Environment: real
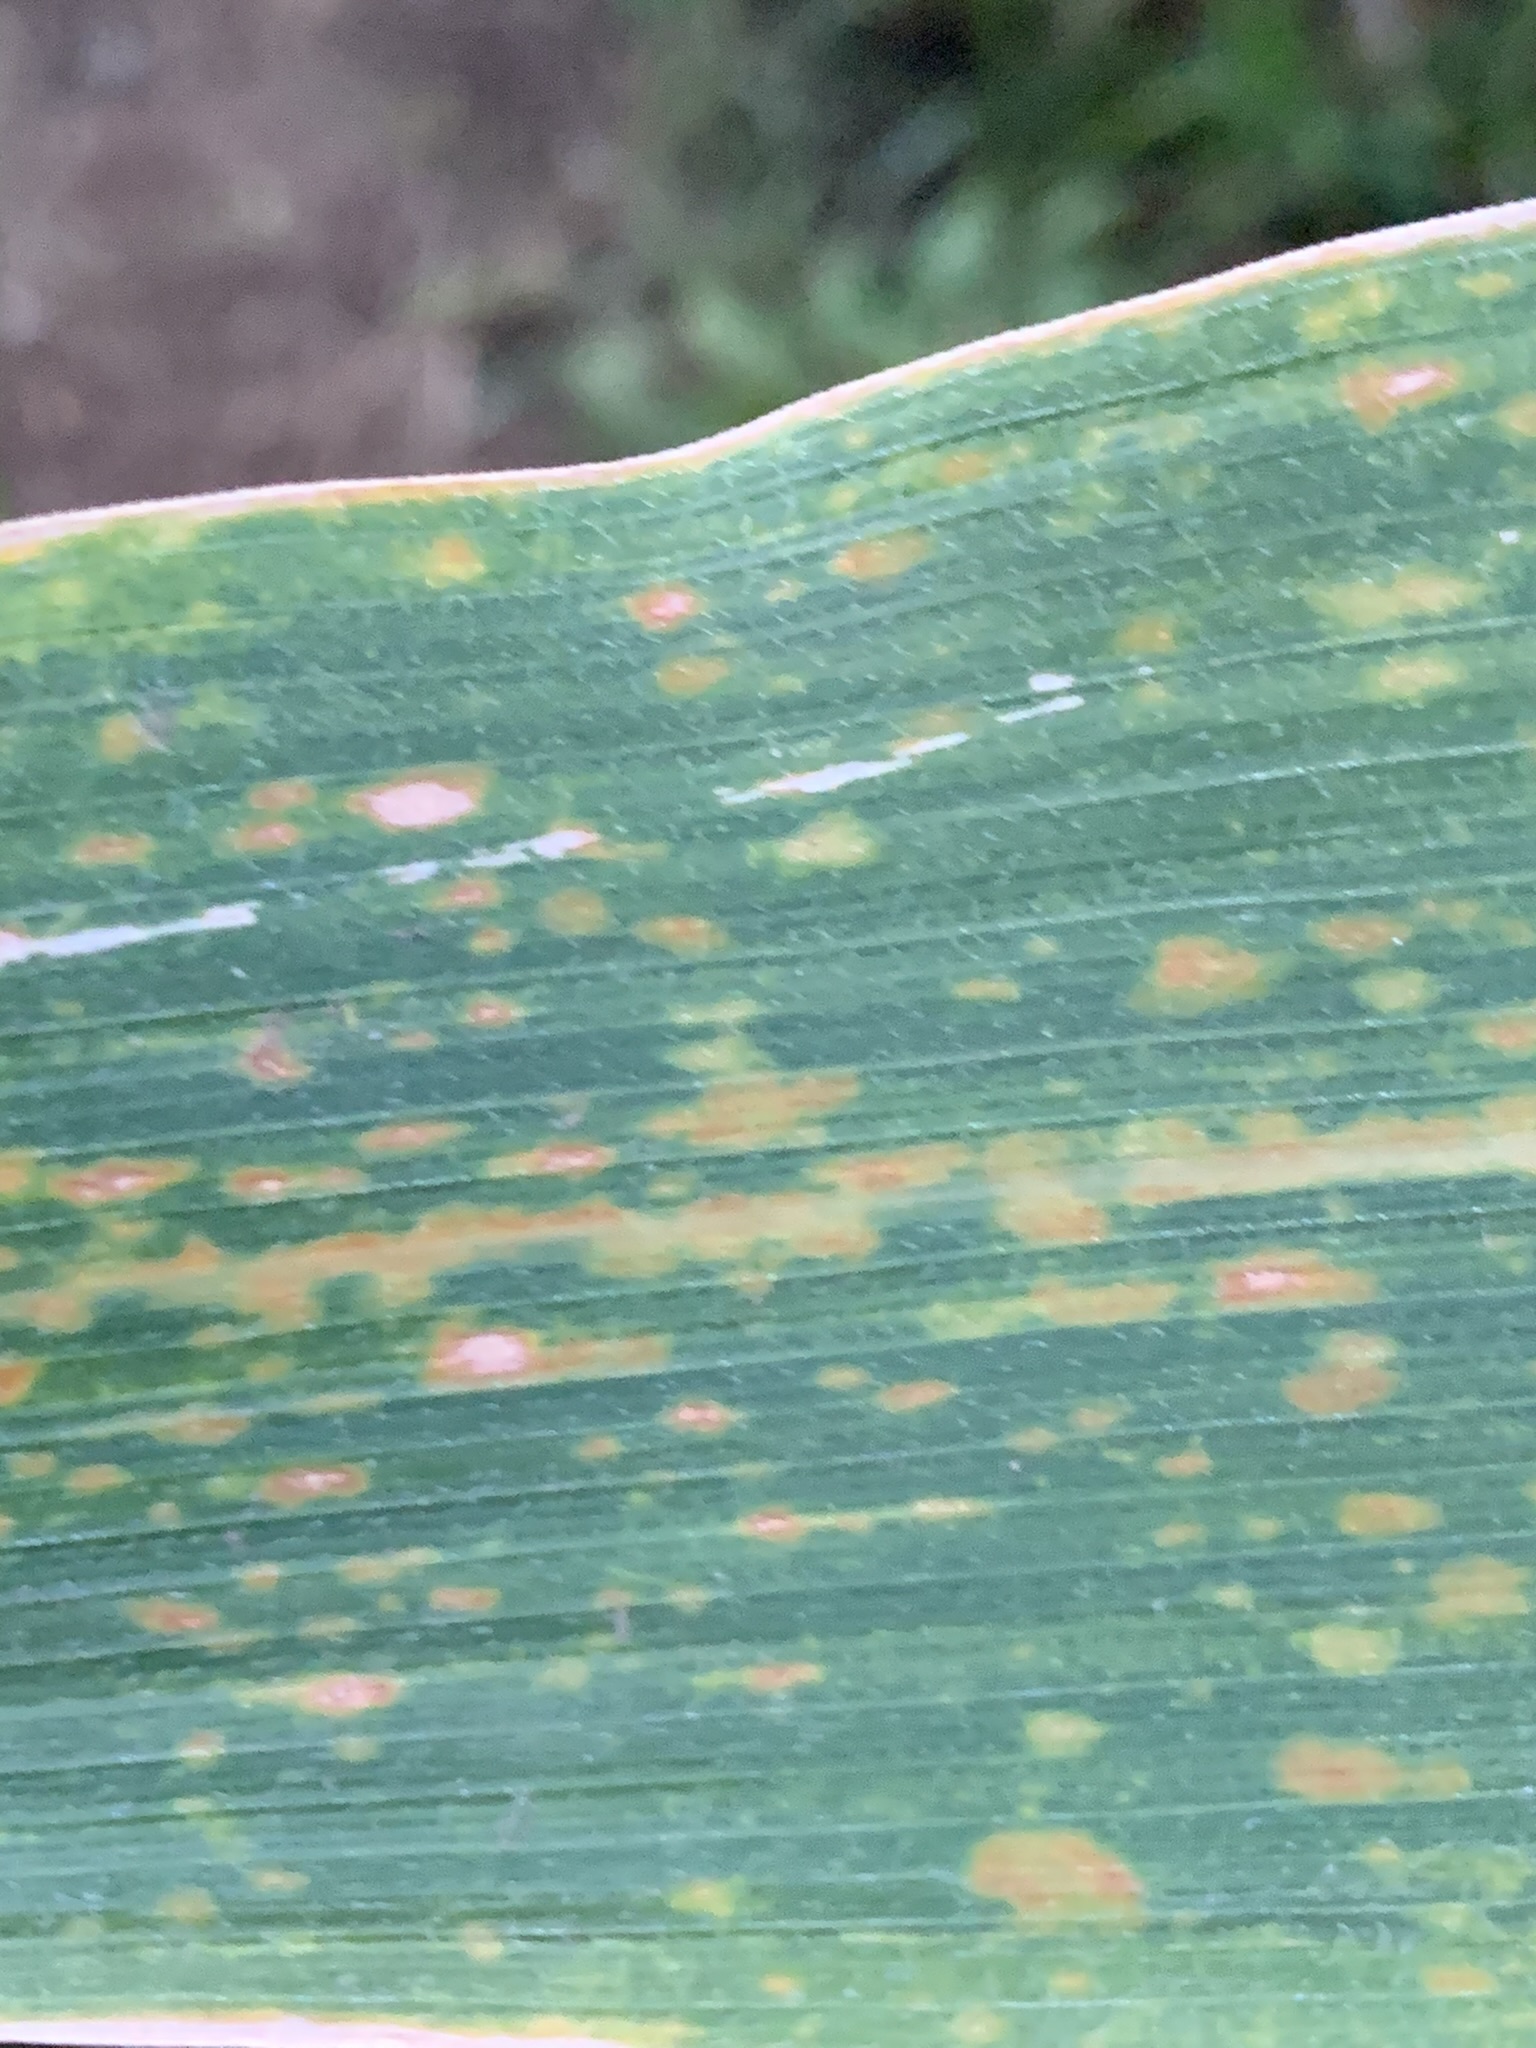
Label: lethal_necrosis